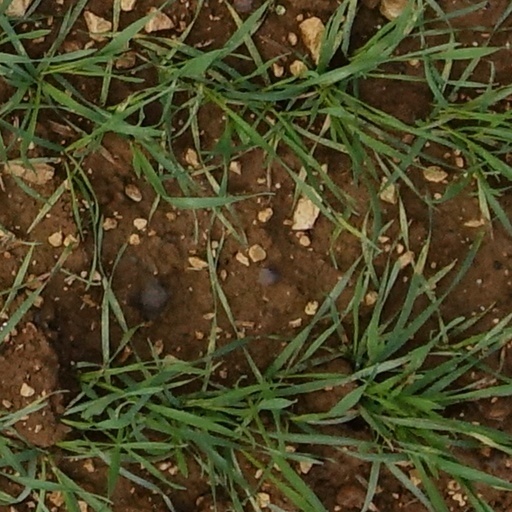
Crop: wheat